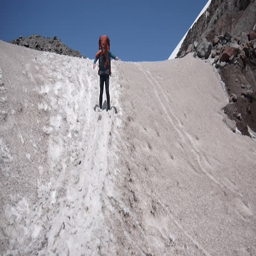
young alpine climber sliding from the summit